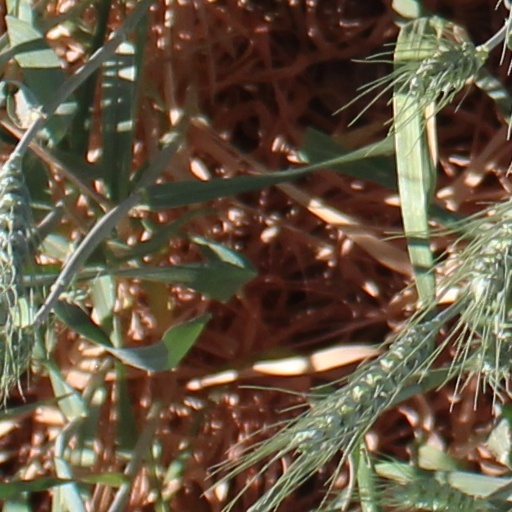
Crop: wheat